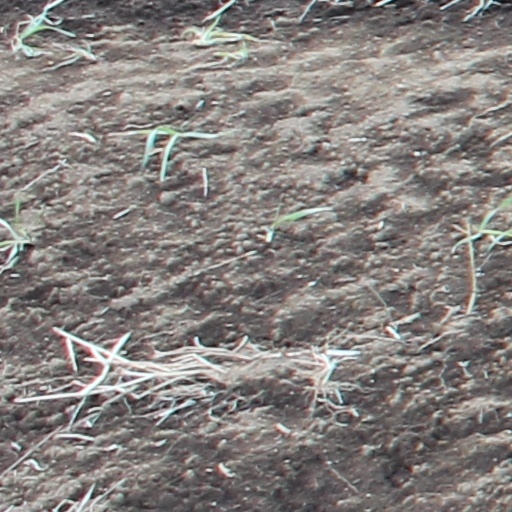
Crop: wheat